Belly (band)

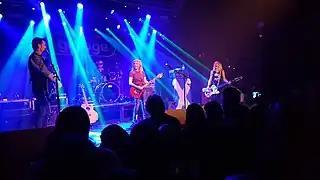
Belly performing Dove at the Glasgow Garage on June 16, 2018. The gig had to be moved at short notice due to the fire at the Glasgow School of Art destroying the O2 ABC the previous night.

On February 8, 2016, the band launched an official web site announcing a limited summer reunion tour with dates in the UK, Ireland and the US.